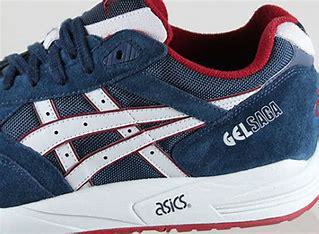
Brand: Asics
Model: Gel Saga